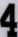
Number: 4